Typhoon Ellie

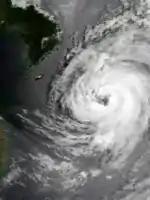
Ellie near peak intensity on August 6

Typhoon Ellie was a moderately strong typhoon which affected portions of the Far East during August 1994. The fourteenth storm and fifth typhoon of the 1994 Pacific typhoon season, Ellie originated from an area of convection located at the base of a mid-latitude trough. Drifting slowly southwards, the disturbance transitioned into a tropical depression on August 6. It continued to develop and peaked as a typhoon on August 12. As it weakened, Ellie made landfall twice in China on August 14 and 16, and transitioned into an extratropical cyclone soon after. As Ellie tracked further inland, it was last monitored on August 19.